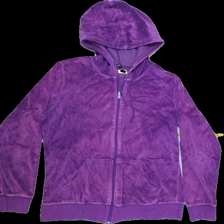
View: front
Type: Jacker
Category: Ladies
Brand: Free quent
Colors: Purple
Material: 100%polyester
Pattern: Plain
Cut: Regular
Size: L
Season: All
Trend: No trend
Stains: Yes
Price range: <50
Recommended usage: Export